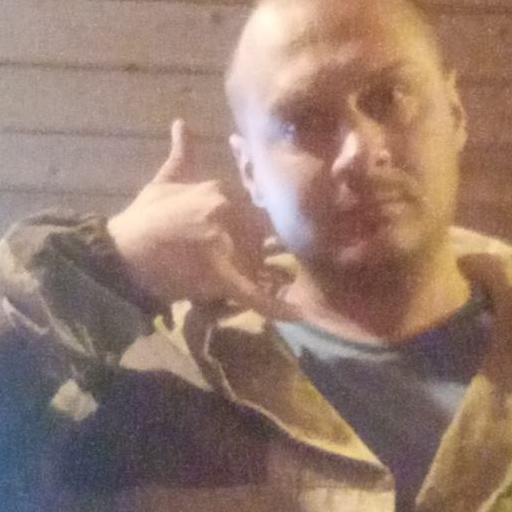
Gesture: call